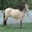
Label: horse